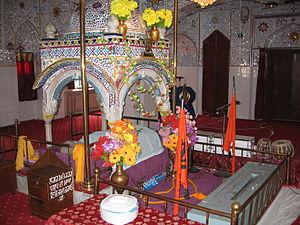
L'Histoire du sikhisme commence au XVᵉ siècle lorsque le premier des dix gourous de cette religion, Guru Nanak, créait cette pensée. Elle a été ensuite établie dans le temps par Guru Gobind Singh le 30 mars 1699 lorsqu'il a par le premier baptême de la foi sikhe mis en place l'ordre du khalsa; le mouvement venait de faire des pas décisifs. Le sikhisme était désormais lié à l'histoire du Pendjab et à la situation socio-culturelle de l'Inde médiévale jusqu'à nos jours. Le mot sikh vient du sankrit shyshia qui signifie disciple. Aujourd'hui il y a environ 23 millions de sikhs sur terre, principalement au Pendjab, ce qui fait du sikhisme la cinquième religion au monde, bien qu'elle soit la plus jeune.
Chaur, appelé aussi chauri ou chaur sahib, est un instrument symbolique utilisé dans les gurdwaras, les temples sikhs. C'est une sorte de plumeau fait de plumes de paon ou de poils de yak liés ensemble et placés au bout d'un court manche en bois ou en argent. Des fibres artificielles sont aussi mises de nos jours à la place de celles de ces deux animaux.